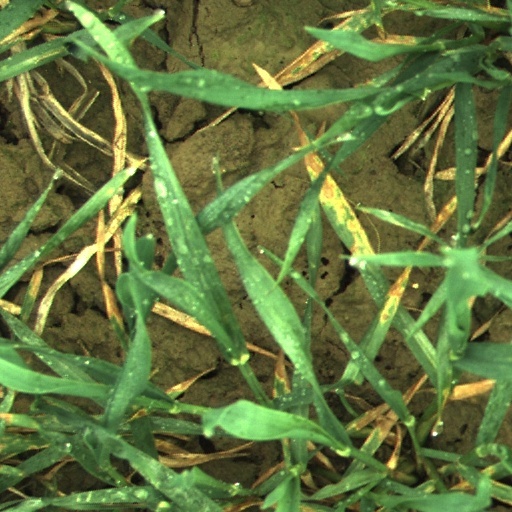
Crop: wheat